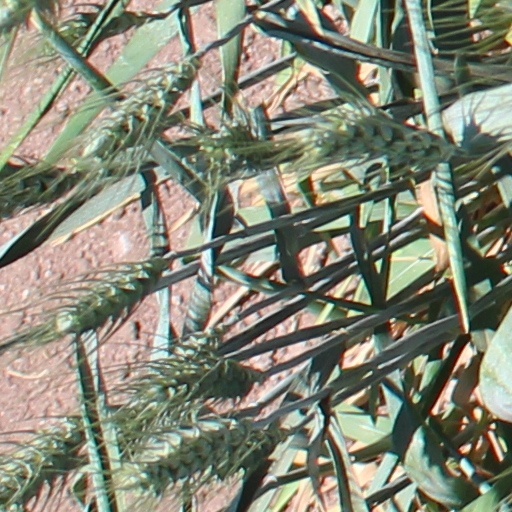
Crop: wheat